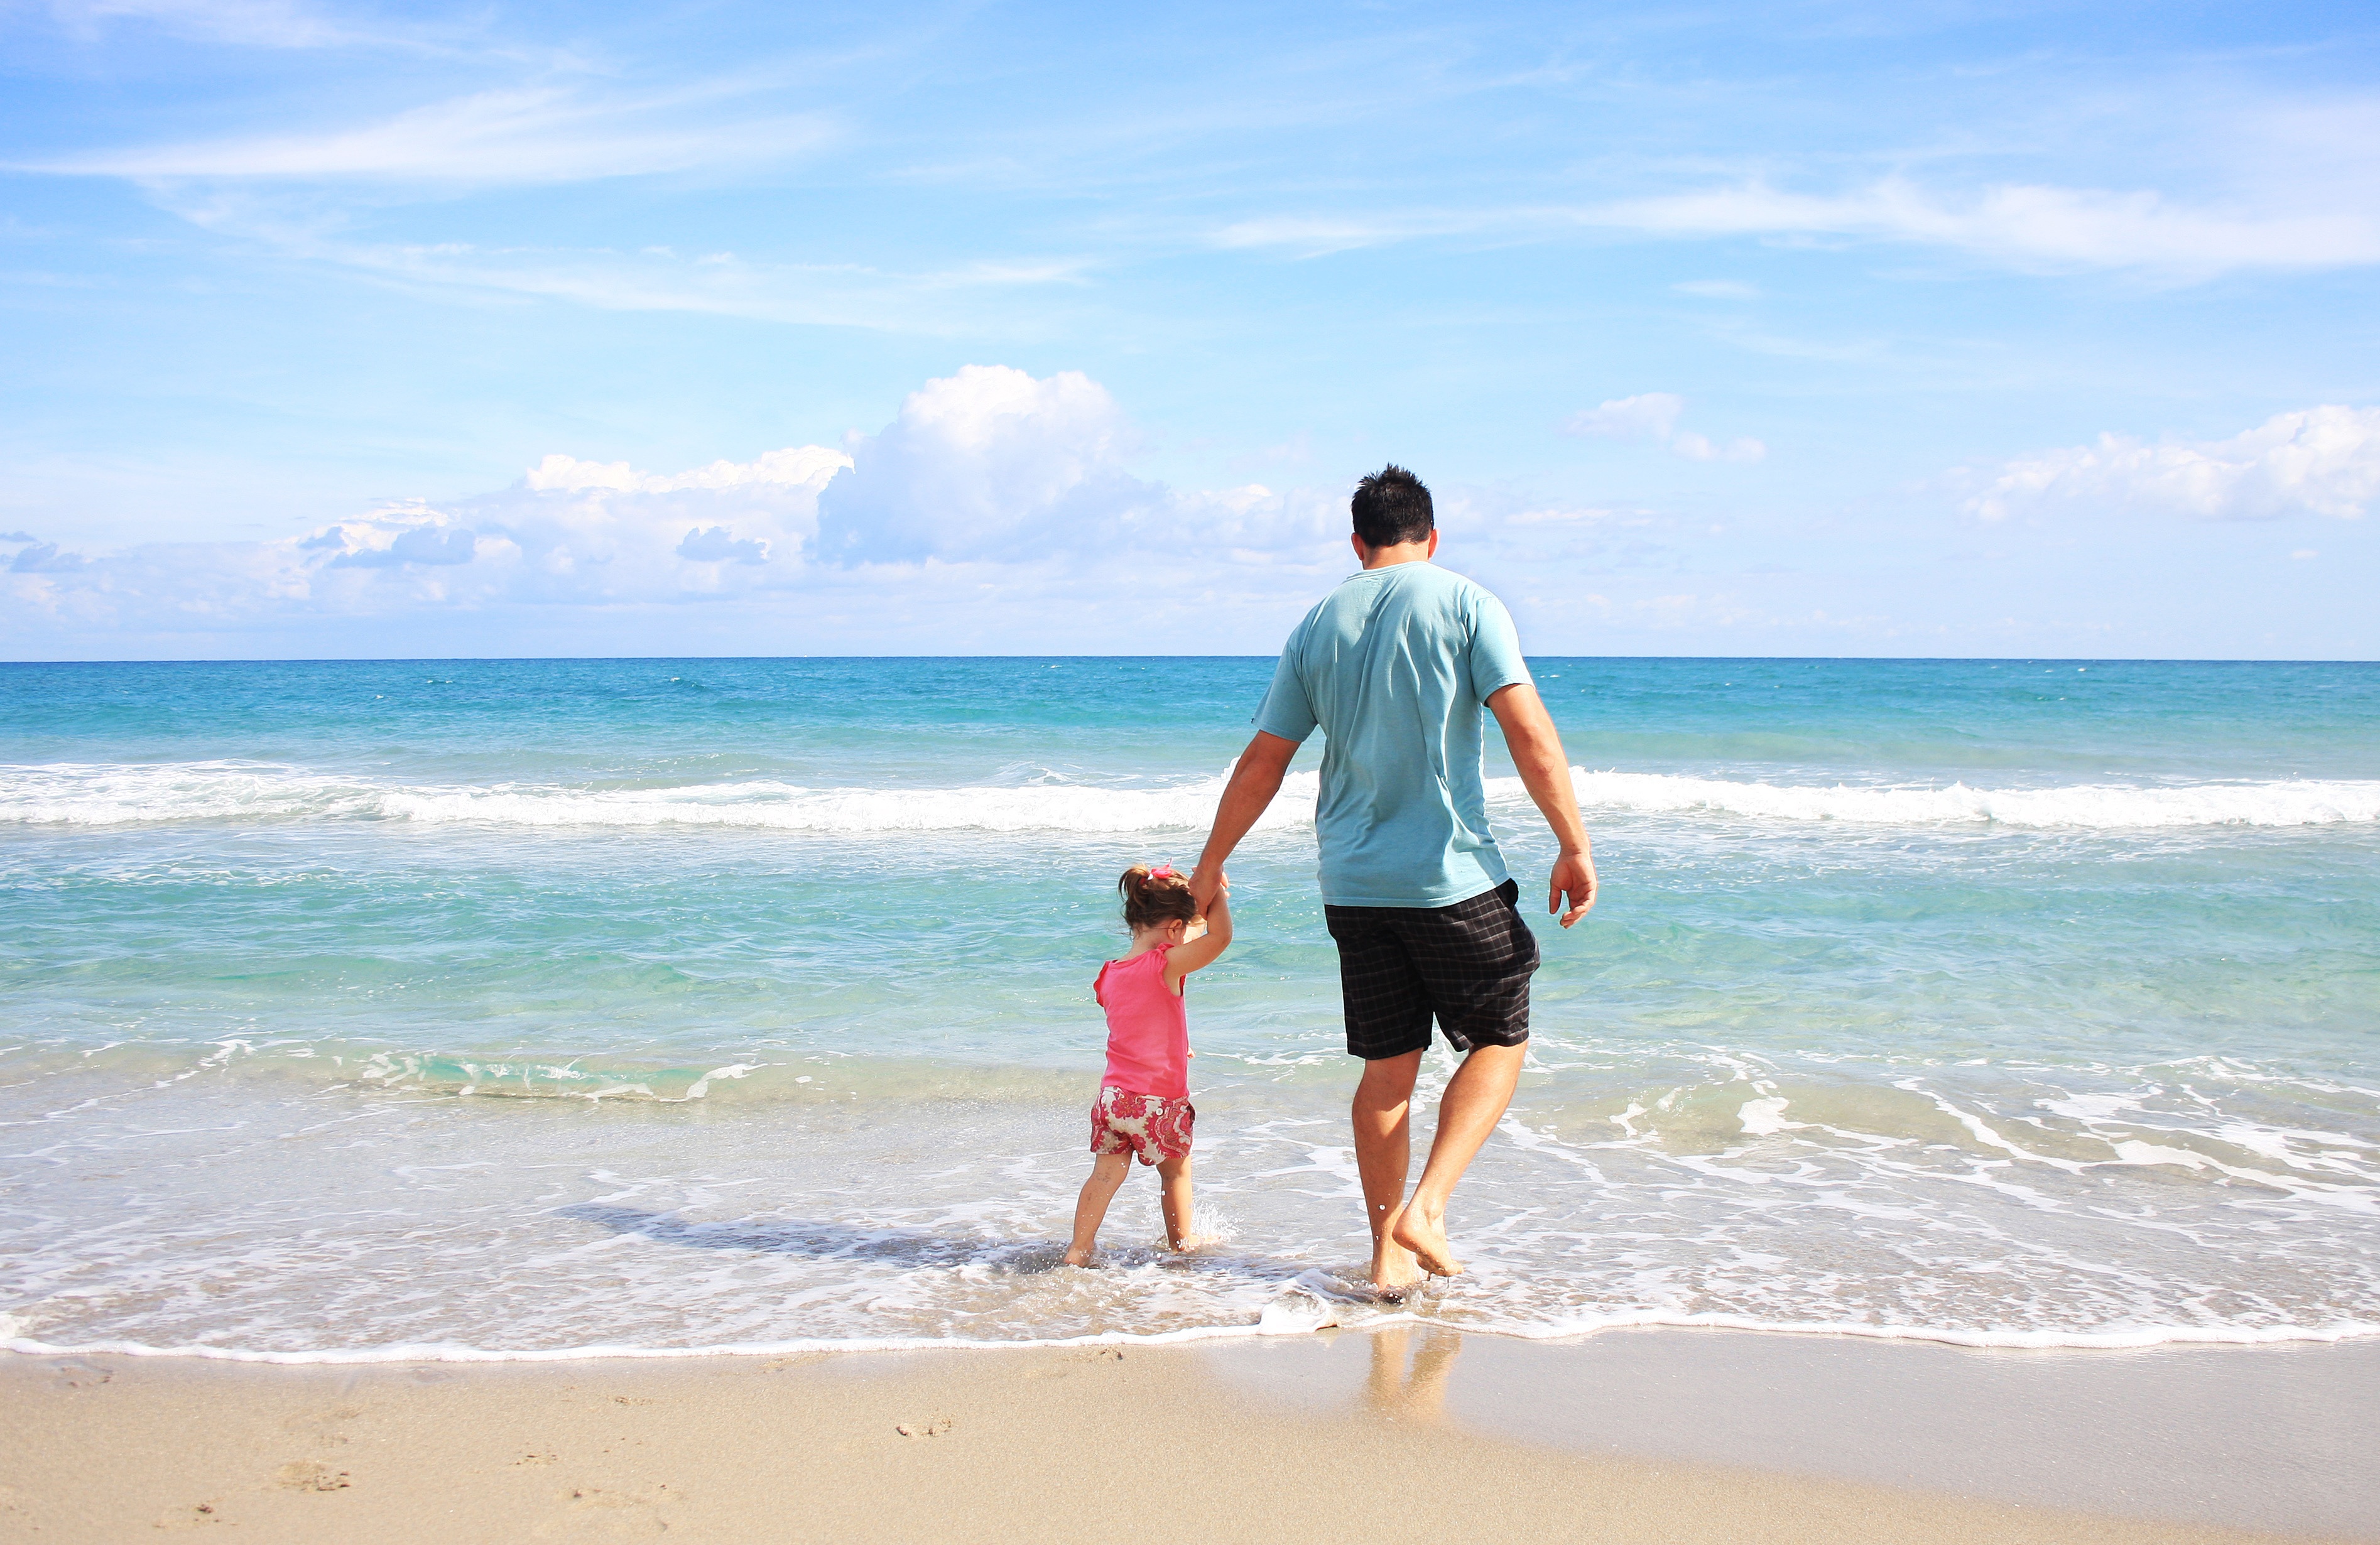
beach, sea, coast, sand, ocean, horizon, shore, wave, vacation, father, body of water, sunny, family, caribbean, cape, daughter, daddy, wind wave